L. J. Fort

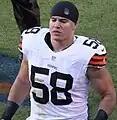
Fort with the Browns in 2012

Fort started for the Browns in Week 1 due to injuries to Chris Gocong, James-Michael Johnson, and Emmanuel Acho. He had his first career interception against the Philadelphia Eagles in that game, picking off Eagles' quarterback Michael Vick.